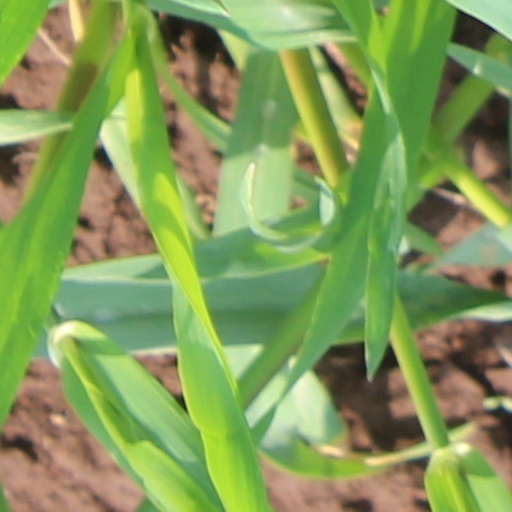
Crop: wheat